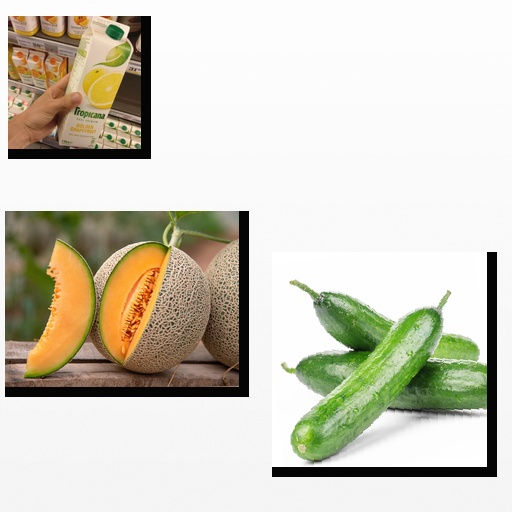
Food items: golden_grapefruit_juice, cantaloupe, cucumber